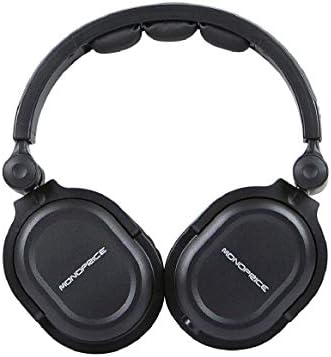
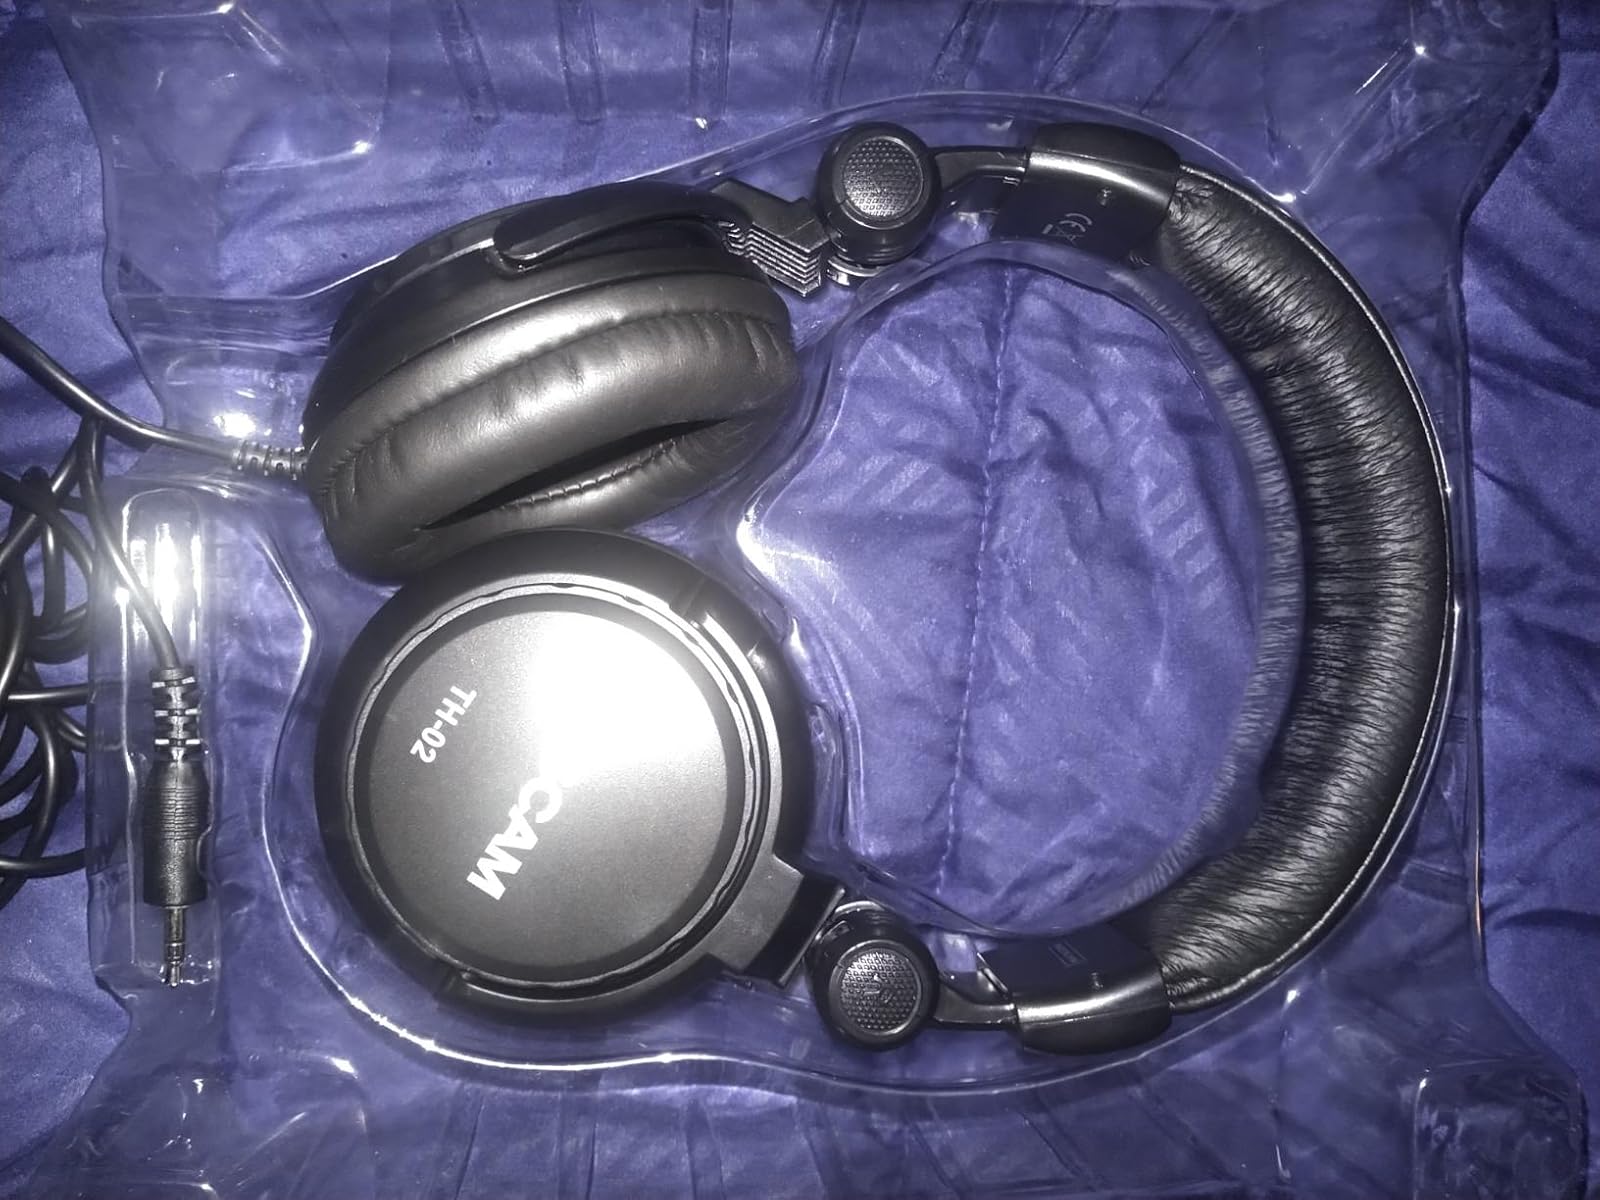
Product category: headphones
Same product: no